Kelly Groucutt

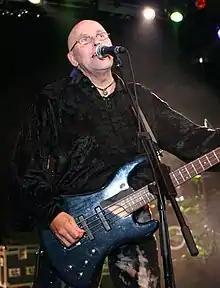
Kelly Groucutt in 2008

Kelly Groucutt (born Michael William Groucutt; 8 September 1945 – 19 February 2009) was an English musician best known as the bassist and secondary vocalist for the rock band Electric Light Orchestra (ELO) between 1974 and 1982.